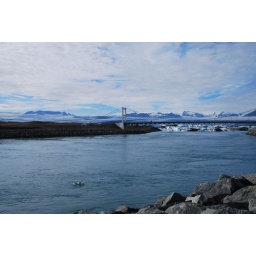
Suspension bridge over the Jokulsa River - this river connects the iced lake to the ocean.